Top Chef Canada

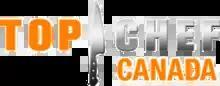

Top Chef Canada is a Canadian reality competition television series. The show premiered on April 11, 2011, on Food Network Canada (now Flavour Network). The first season consisted of 13 episodes, with 16 contestants vying for a grand prize of $100,000 and a GE Monogram kitchen valued at $30,000. Like the original American series, each week the chef contestants compete against each other in culinary challenges. Contestants are judged by a panel of professional chefs and other notables from the food and wine industry, with one or more contestants being eliminated each week. The Canadian edition uses the same graphics and music as the American version of the program.